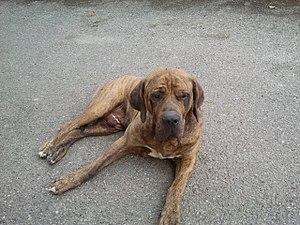
Arcos, Fila brasileiro